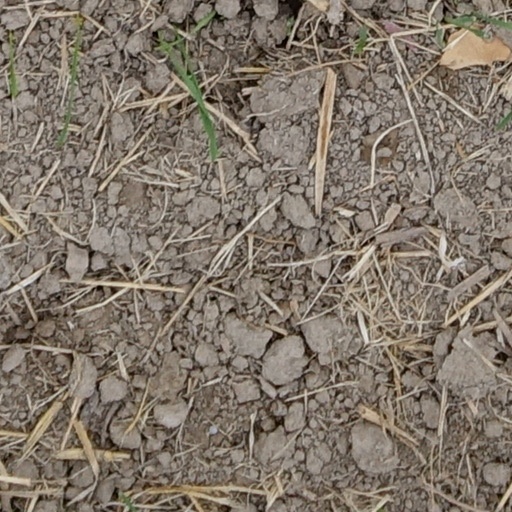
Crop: wheat